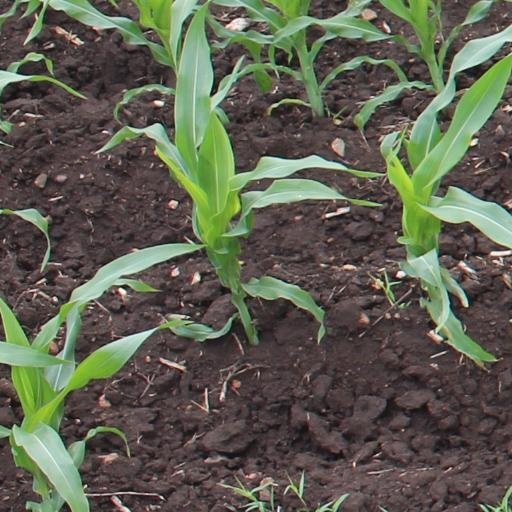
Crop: maize; corn